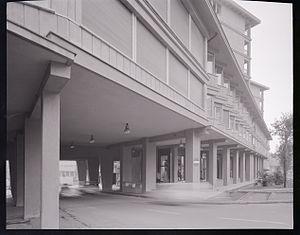
Franca Helg est une architecte et designer italienne.